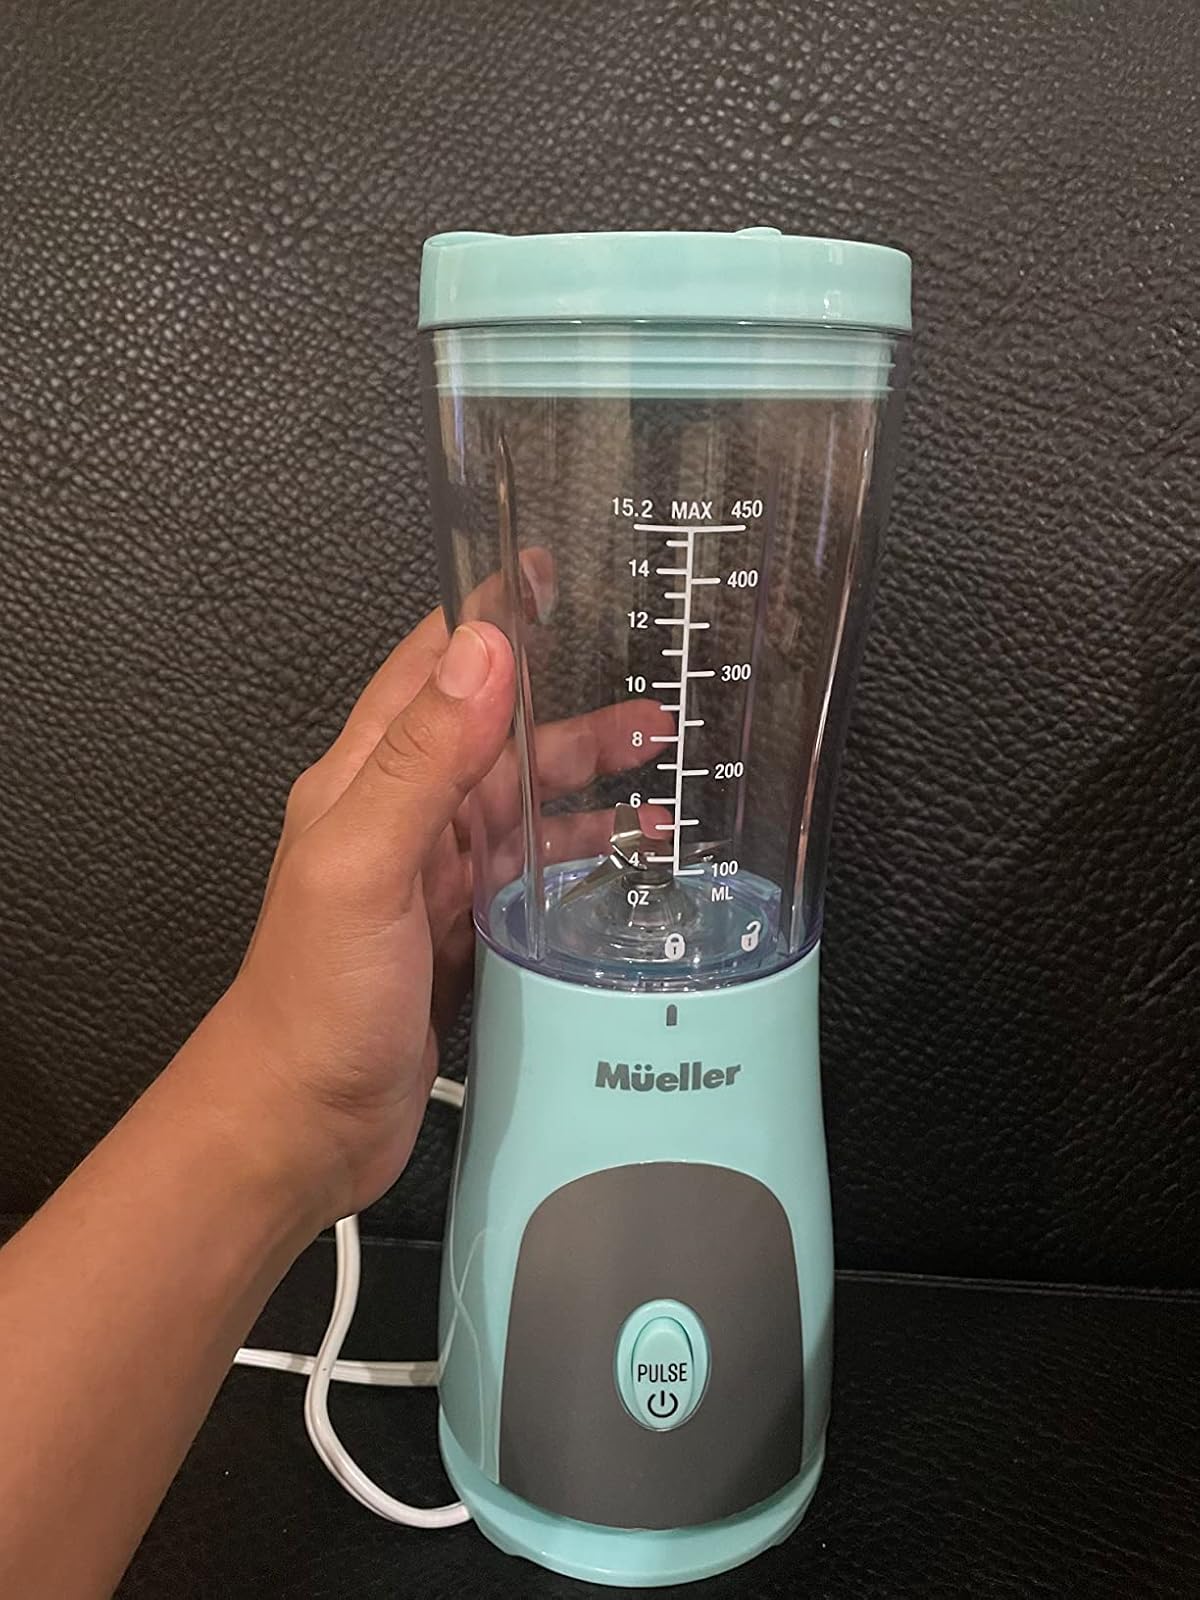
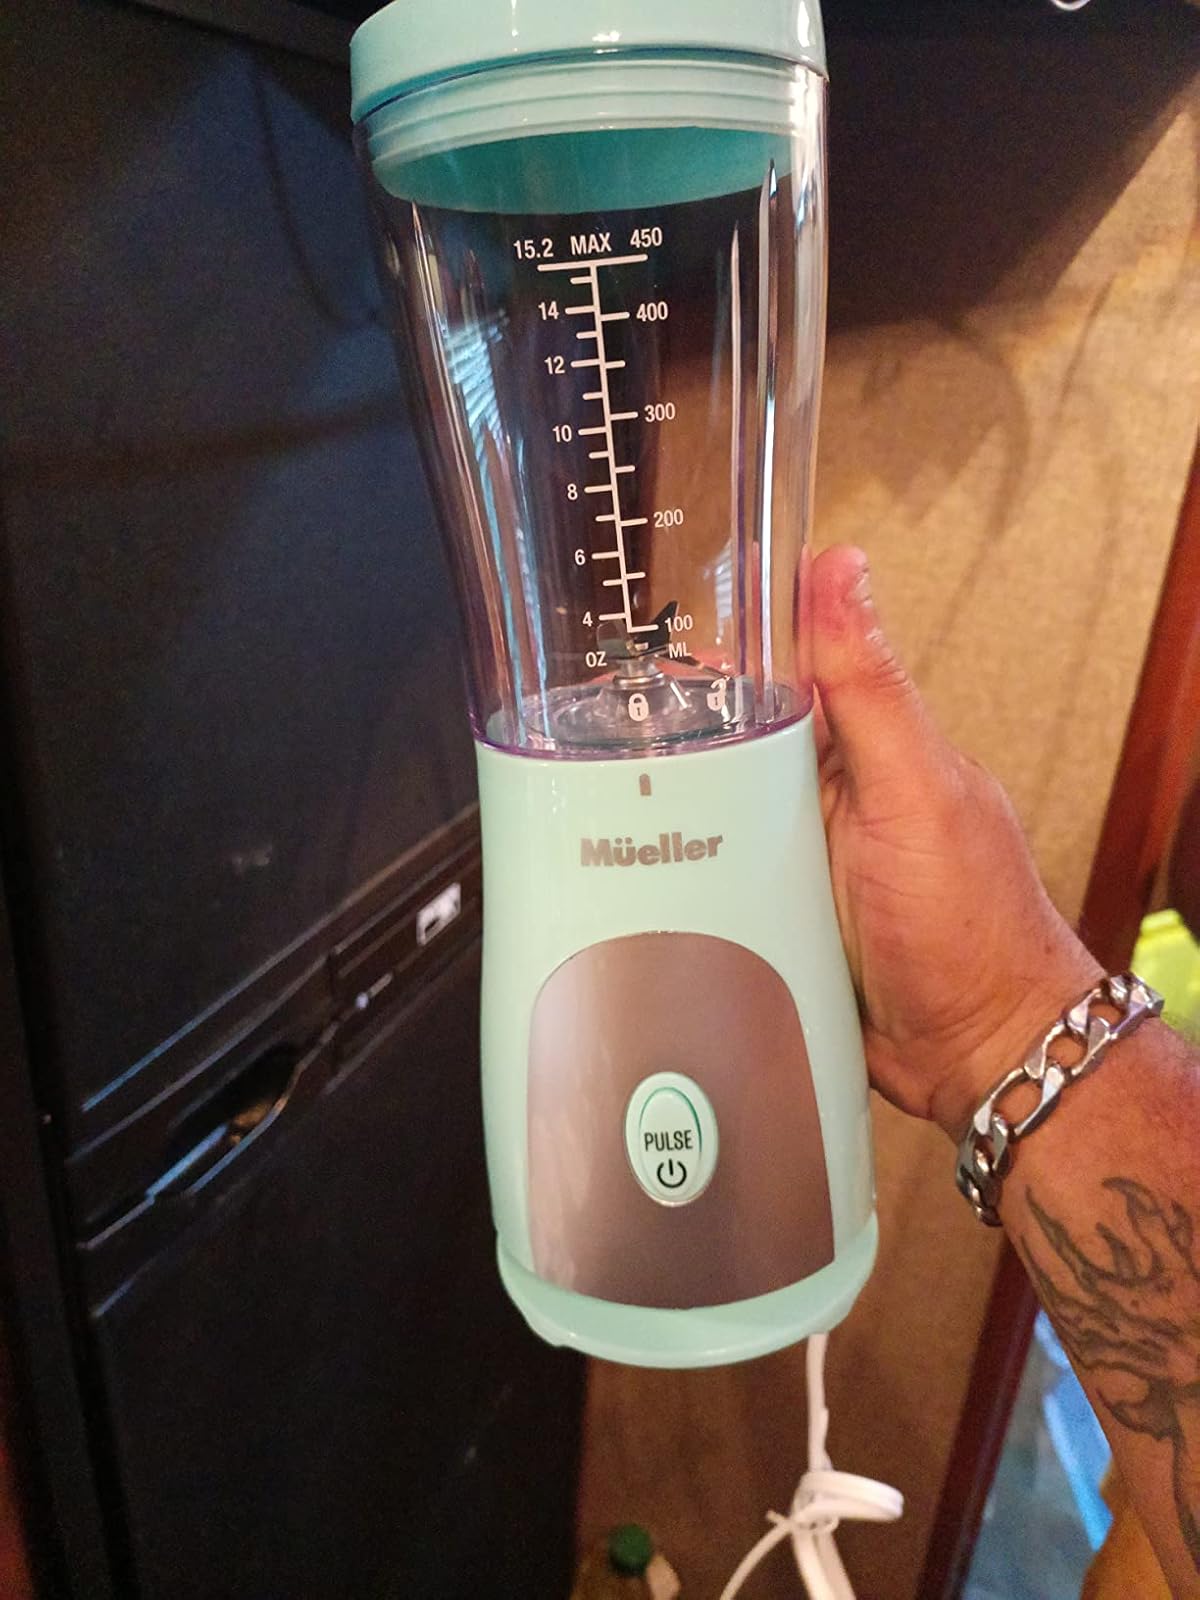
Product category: items_blender
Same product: yes